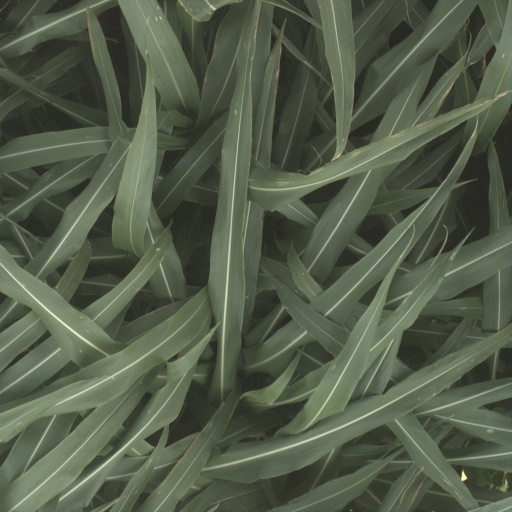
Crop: sorghum